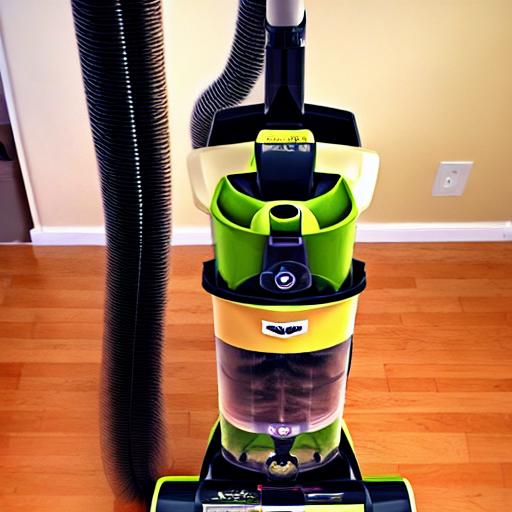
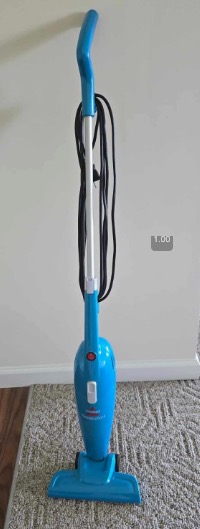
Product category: items_vacuum
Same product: no